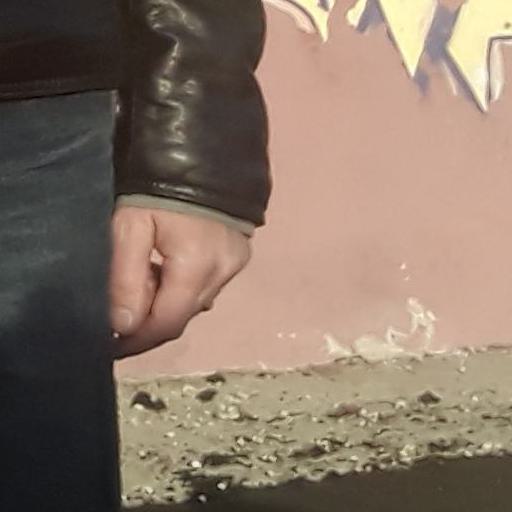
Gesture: no_gesture